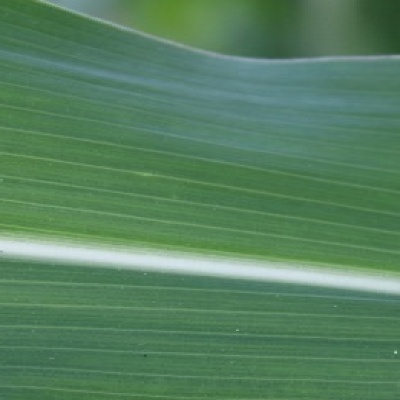
Label: Corn_(Maize)___Leaf_Spot